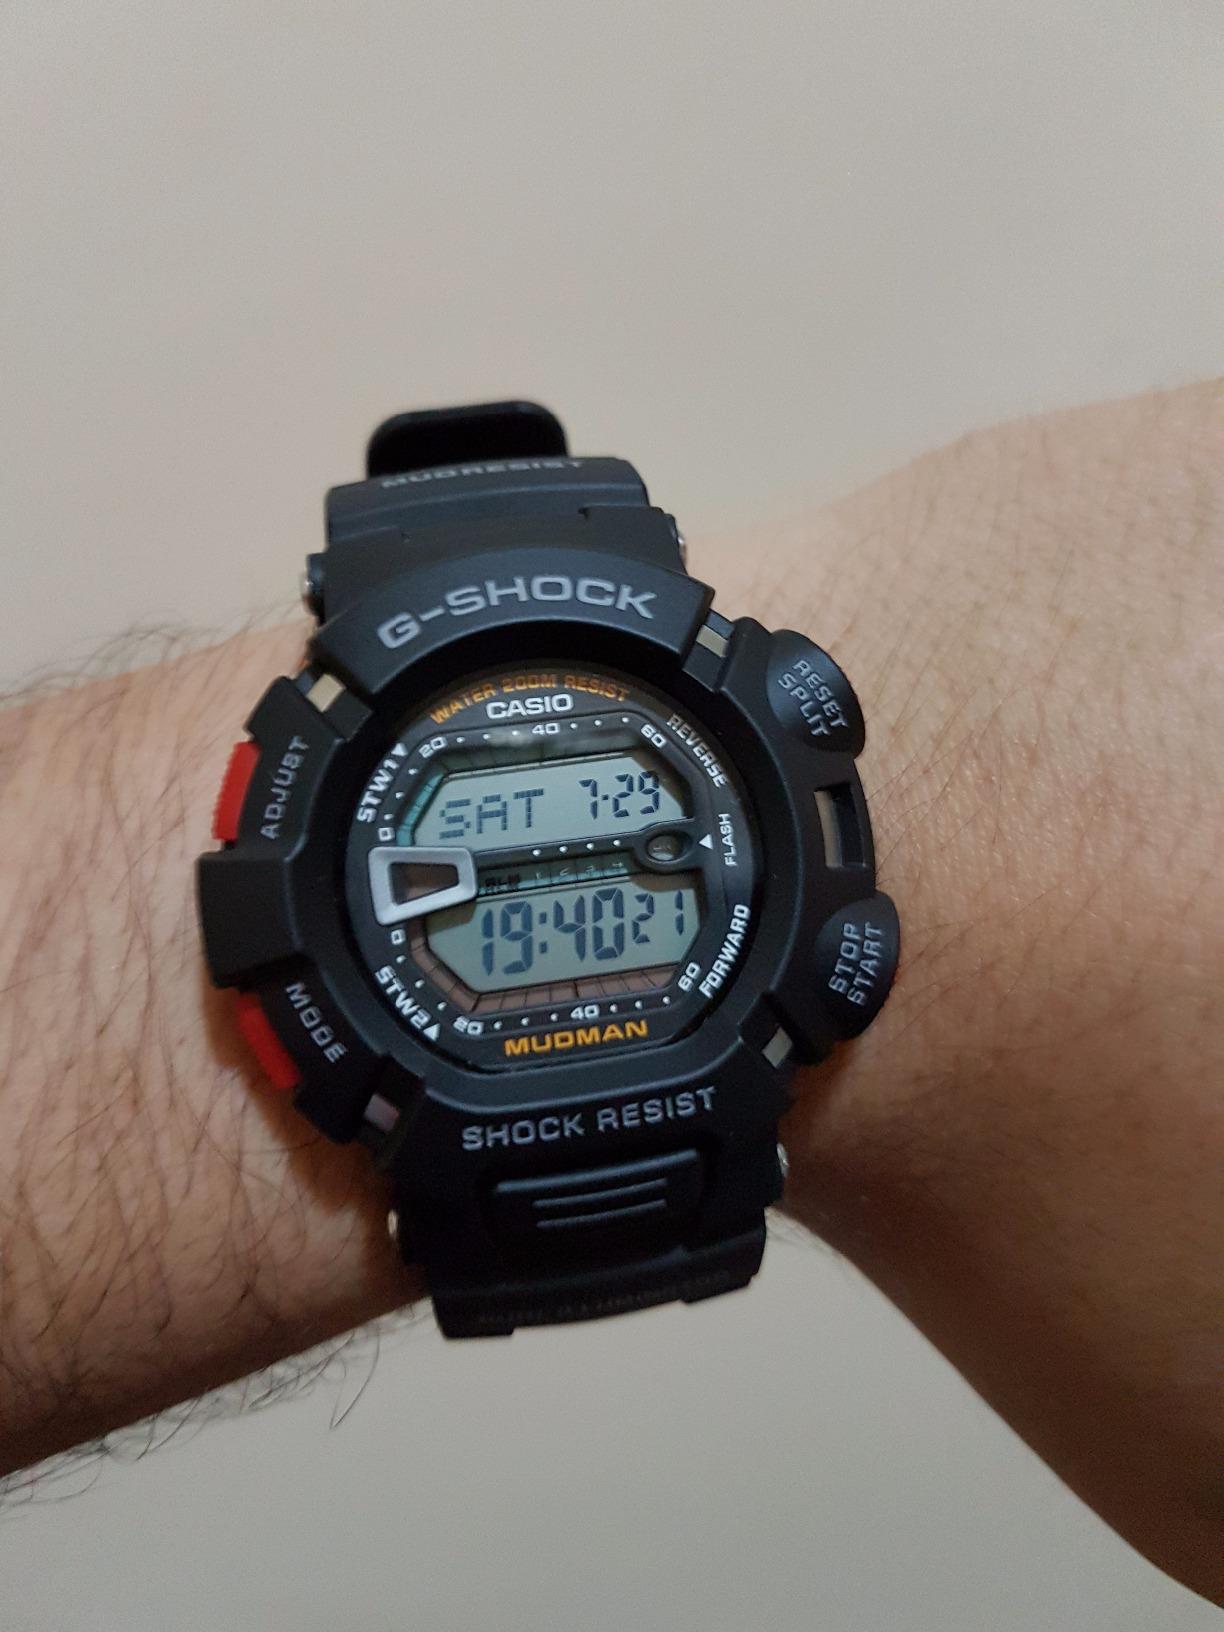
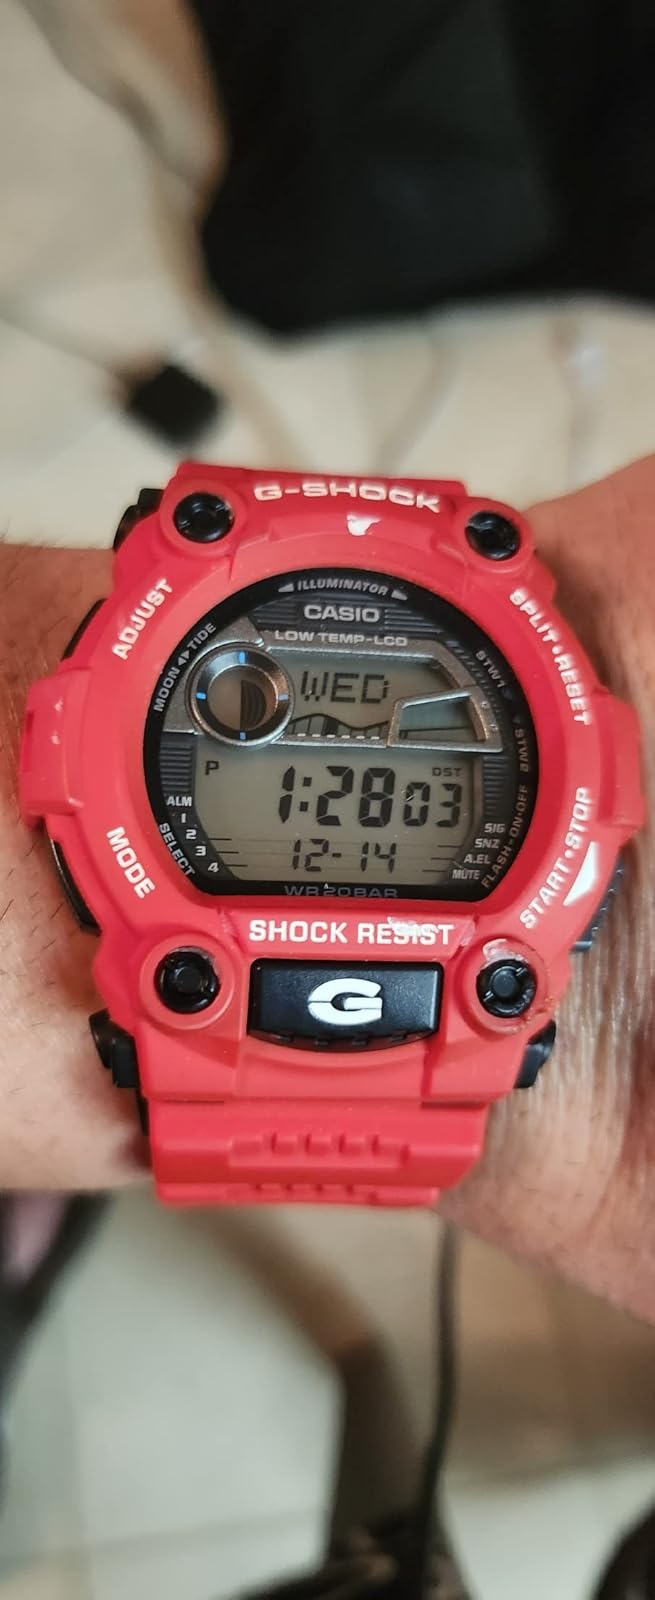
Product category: accessories_watch
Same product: no